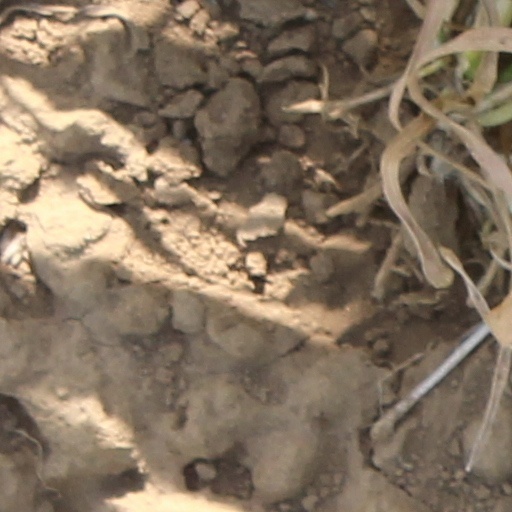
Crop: wheat